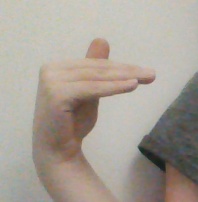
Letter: khaa